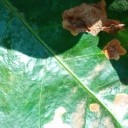
Label: Miner